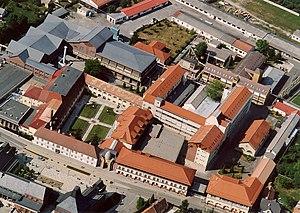
Herend est une ville et une commune du comitat de Veszprém en Hongrie.